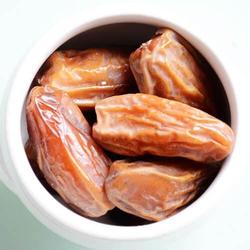
Label: Dates